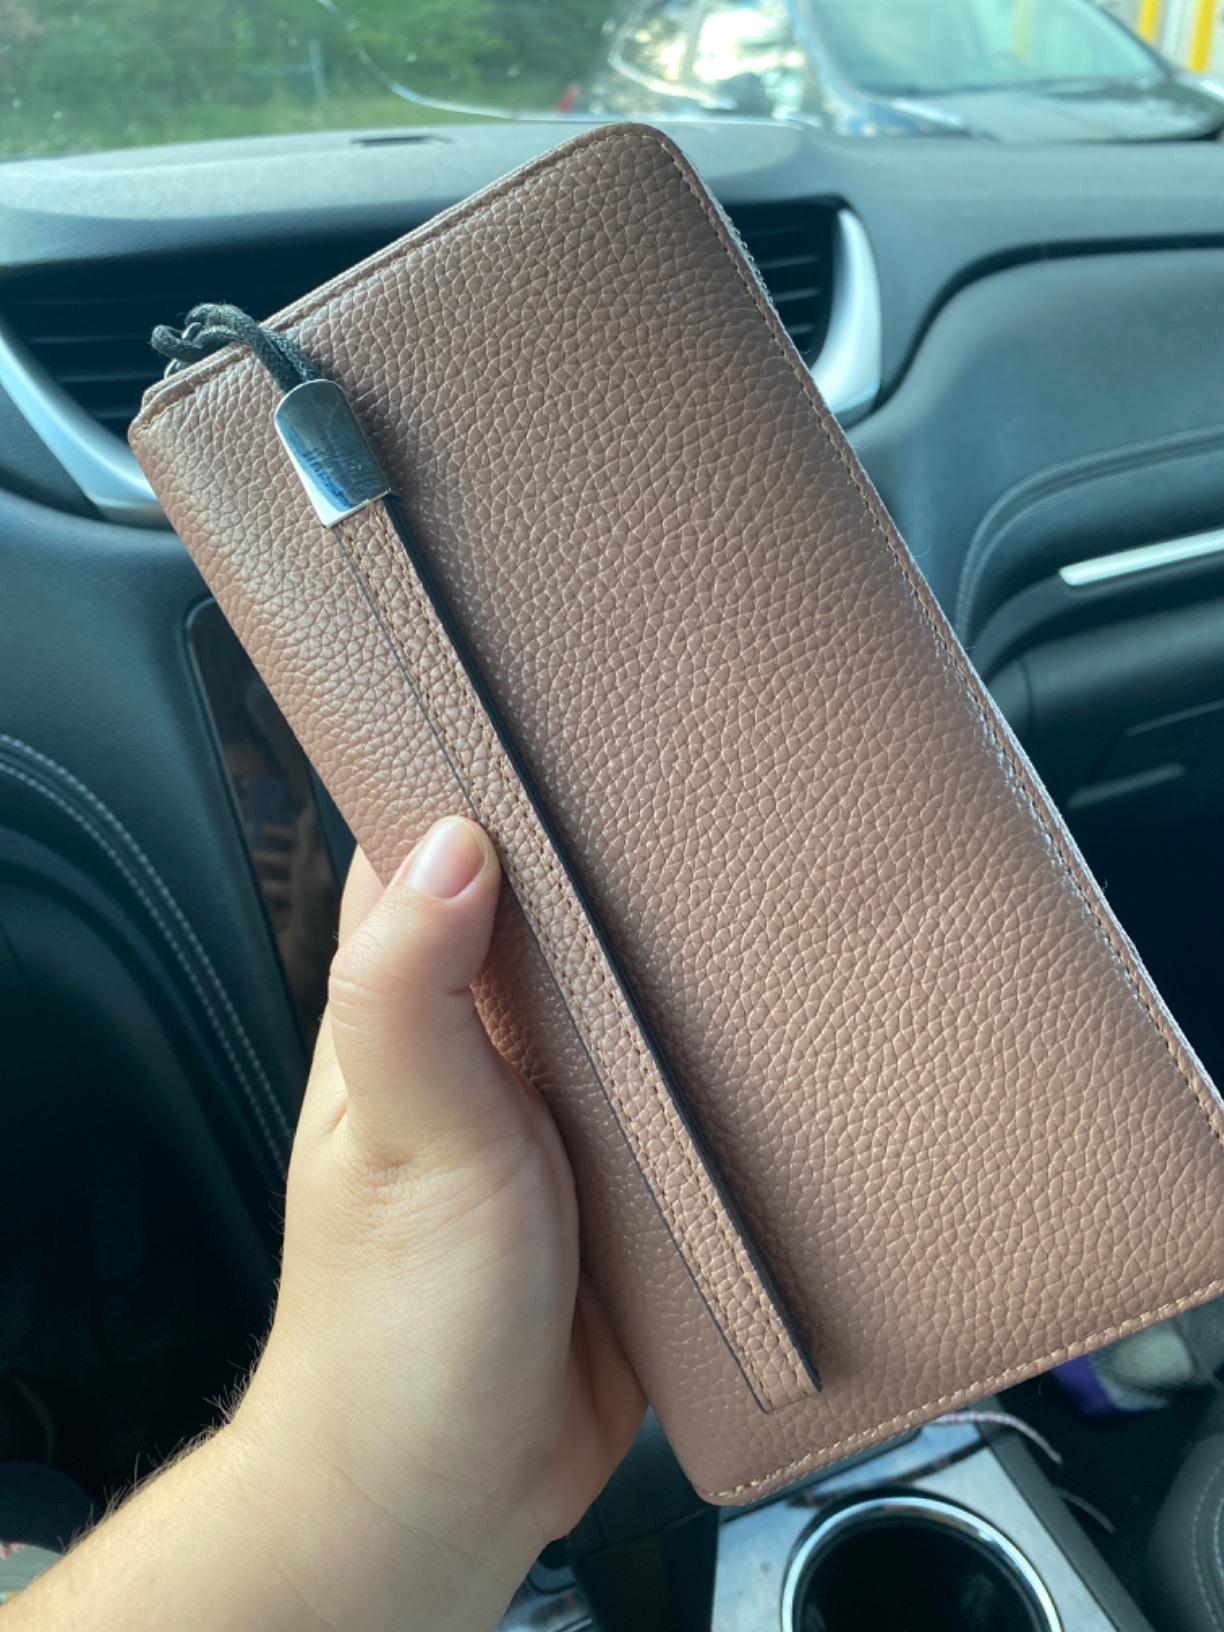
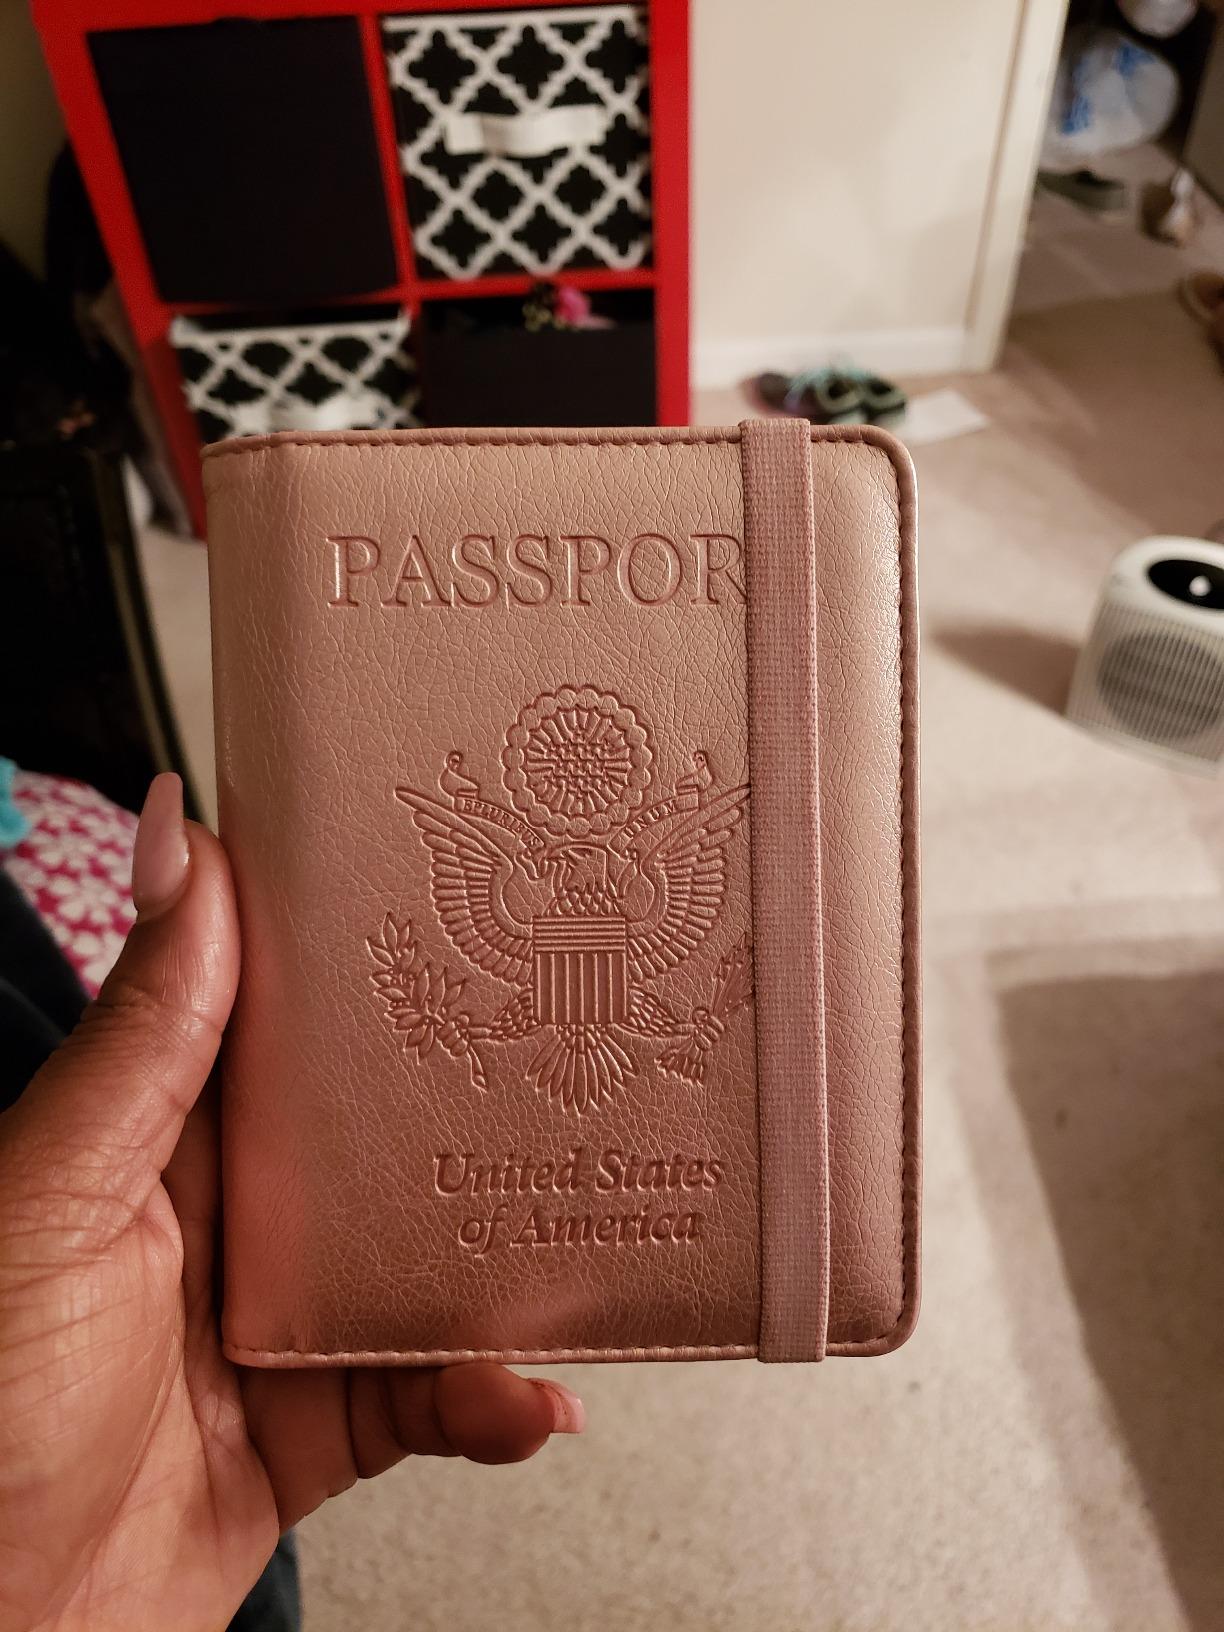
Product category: accessories_wallet
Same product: no